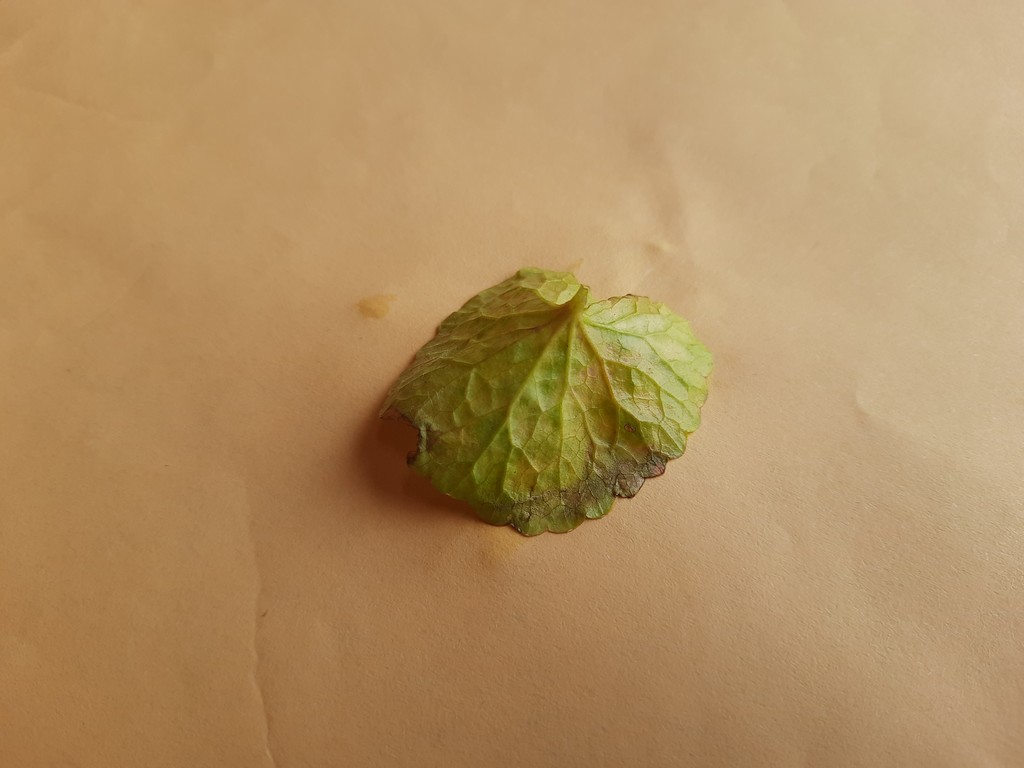
Label: Unhealthy